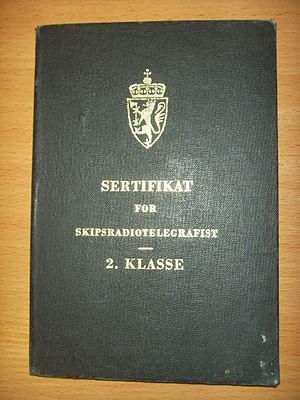
Couverture du certificat d'un opérateur norvégien radiotélégraphiste de deuxième classe et du certificat d'opérateur radiotéléphoniste, publiée 1982.
L'ancien métier d’Officier radiotélégraphiste de la marine marchande remonte au début du XXᵉ siècle à une époque où les navires communiquaient principalement en radiotélégraphie.